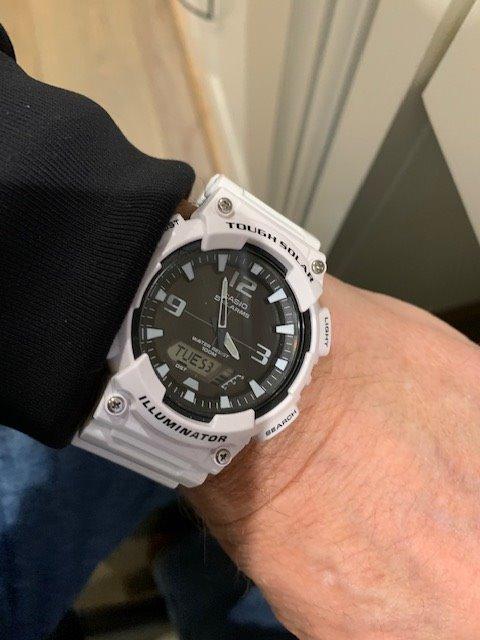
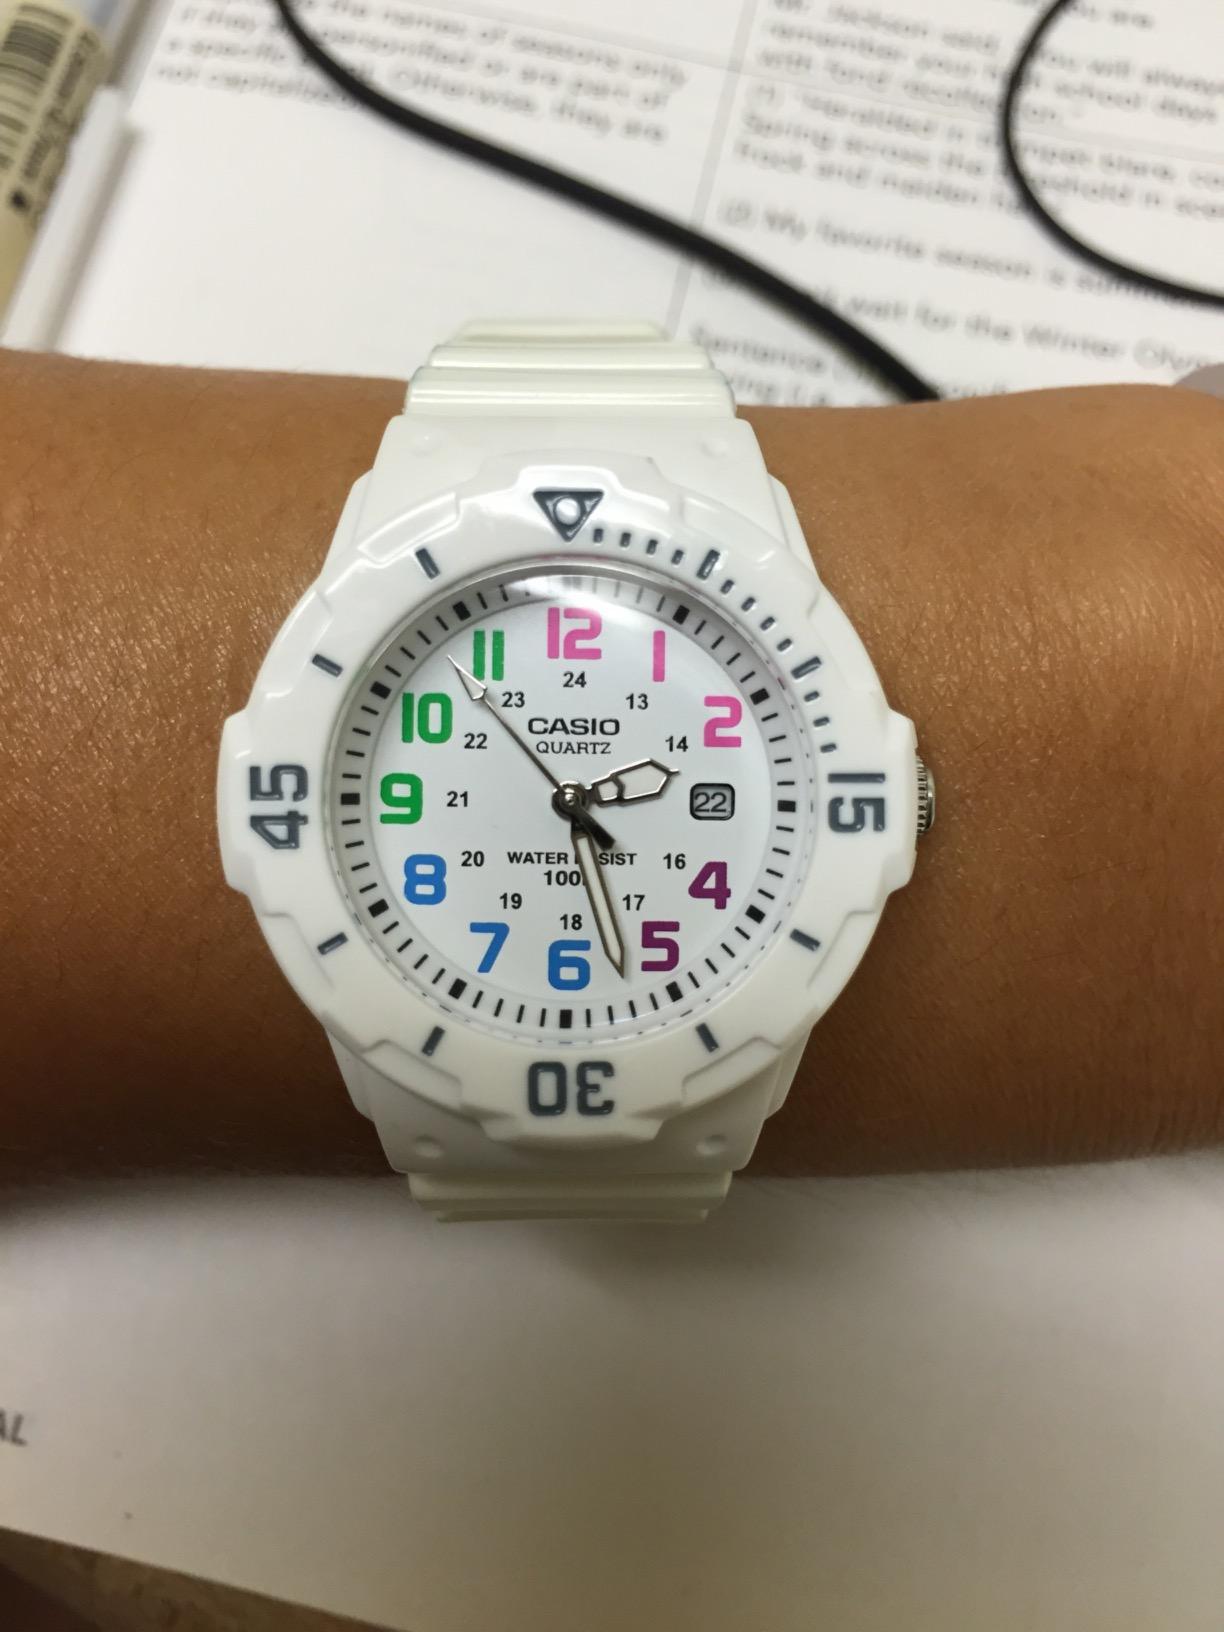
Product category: accessories_watch
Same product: no